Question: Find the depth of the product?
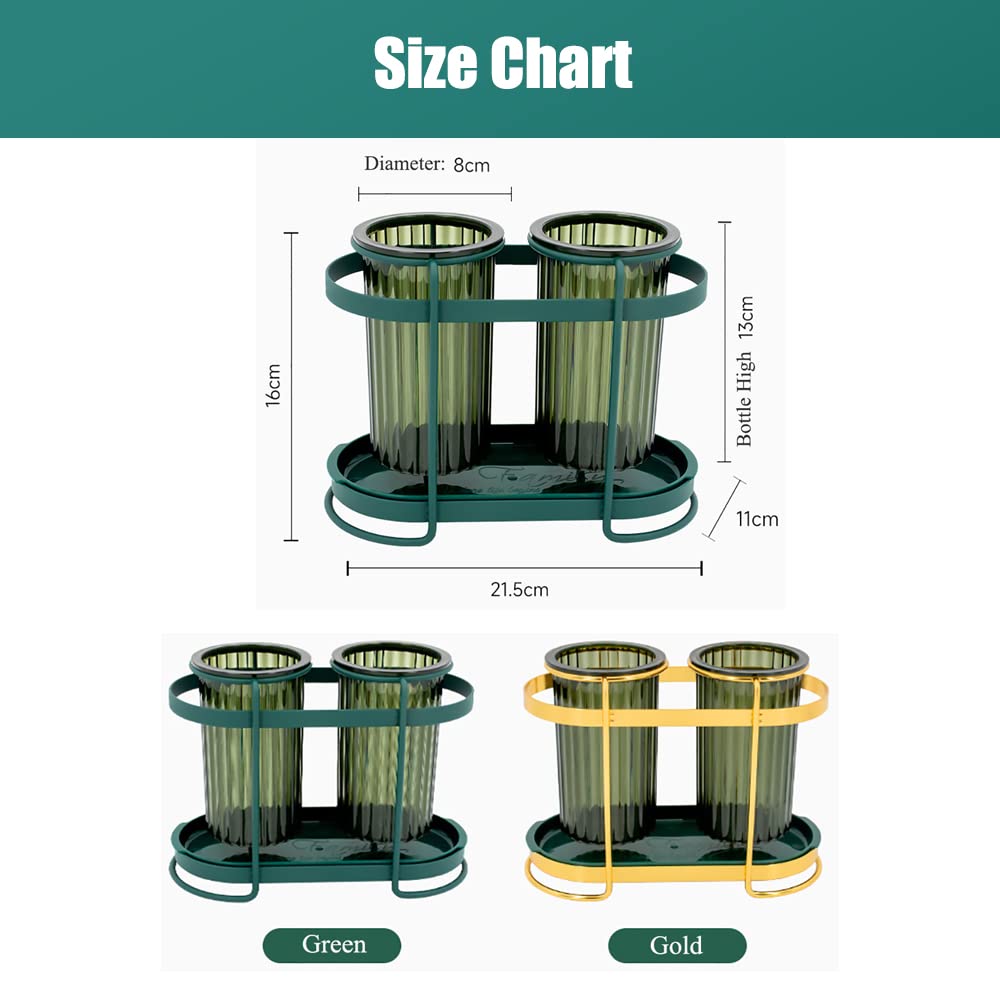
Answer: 21.5 centimetre